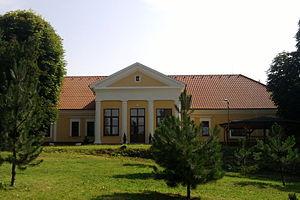
Santovka est un village de Slovaquie situé dans la région de Nitra.